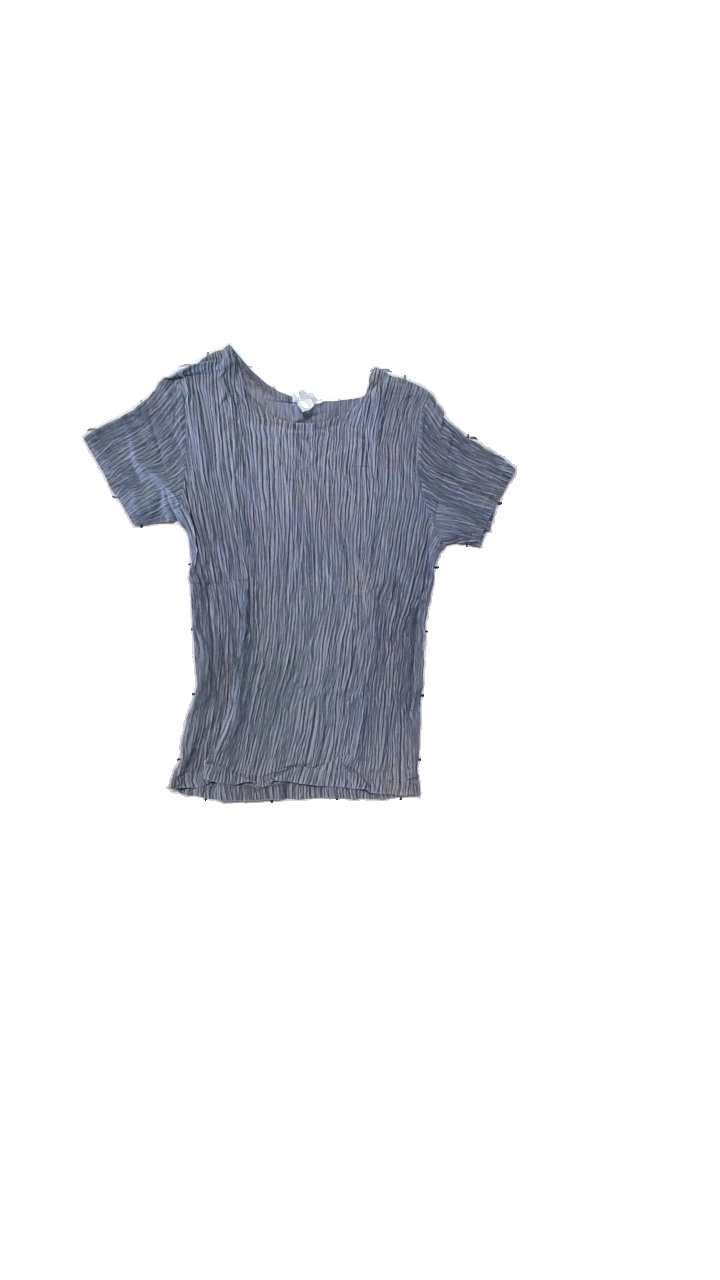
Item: T-shirt (Ladies)
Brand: Missing
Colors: Blue
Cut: Regular, C-collar
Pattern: Striped
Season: All
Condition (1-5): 4
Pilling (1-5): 4
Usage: Reuse
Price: <50